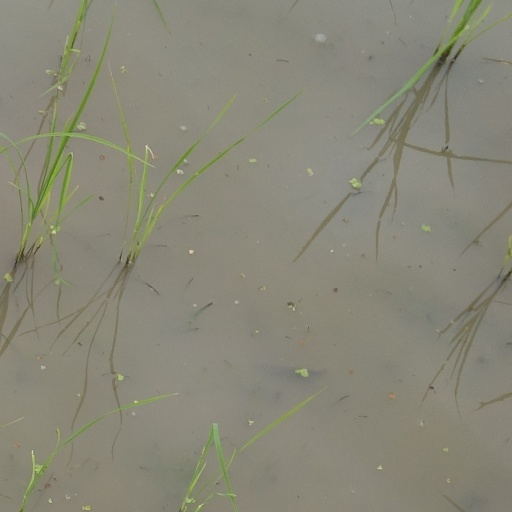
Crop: rice